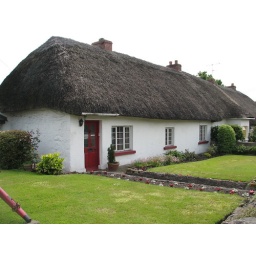
Thatched roof houses along the main street in Adare